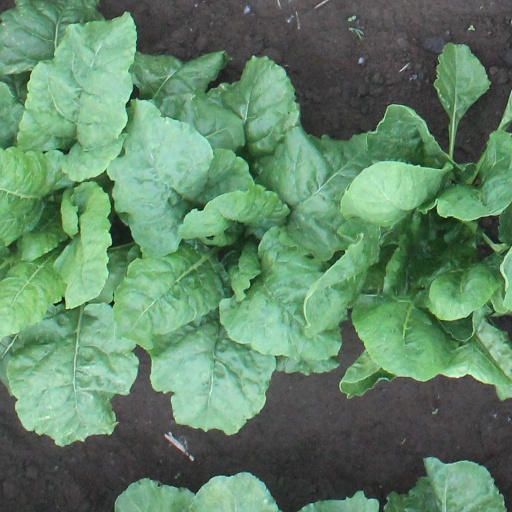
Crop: sugar beet